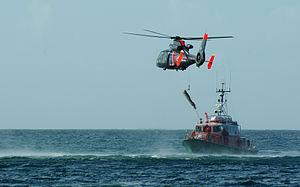
Le sauvetage intègre toutes les opérations de secours visant à sauver des vies ou à prévenir des blessures.
La notion de « sécurité » désigne avec ambiguïté à la fois :
L’aviation sanitaire représente une étape dans l’histoire de la médecine et plus particulièrement dans l'histoire de la médecine aéronautique.